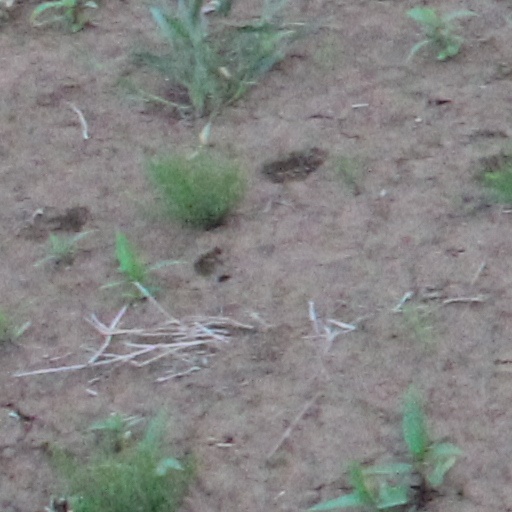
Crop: wheat